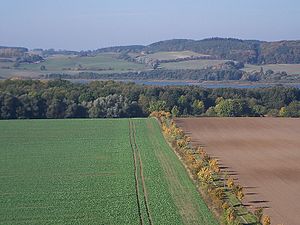
Naturparker i Tyskland / Naturparker
Naturparker i Tyskland er en liste over de 104 naturparker der er er oprettet i henhold til § 27 i Bundesnaturschutzgesetz. De omfatter omkring 25% af Tysklands areal.